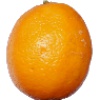
Label: lemon_meyer